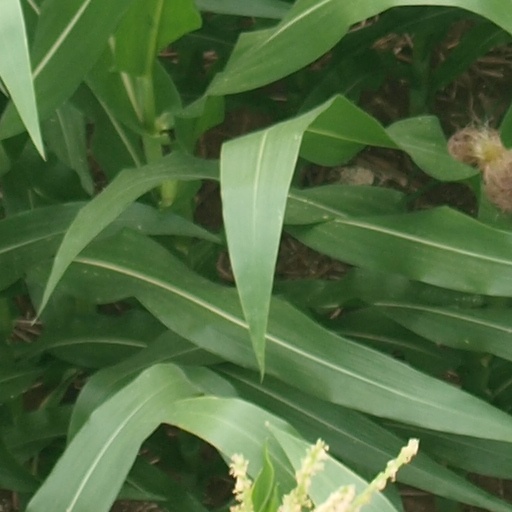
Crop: maize; corn